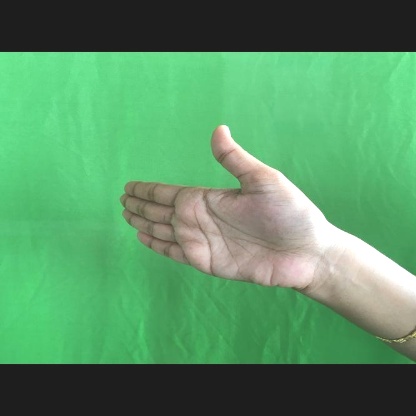
Mudra: Ardhachandran